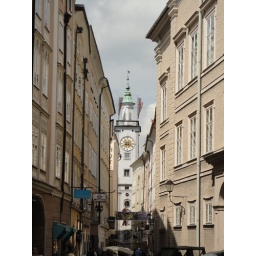
clock tower in the old town